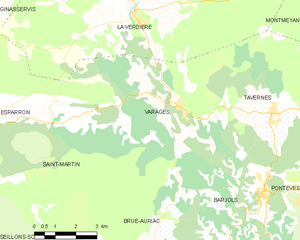
Carte des communes françaises Varages